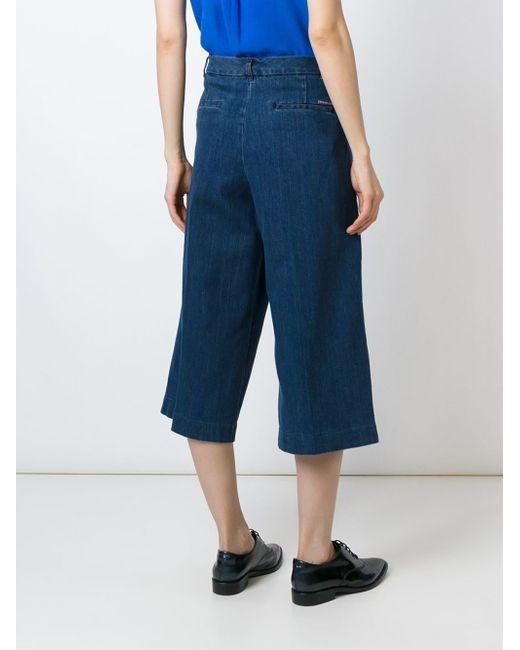
Dunkelblaue Denim-mittellange Hose mit Taschen